Question: Please indicate a possible affordance area of the hammer that can be used for hitting
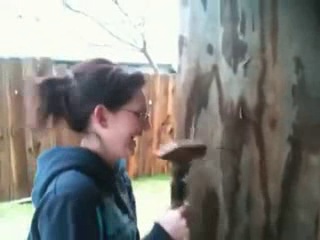
Answer: [155.256, 140.196, 203.256, 188.196]